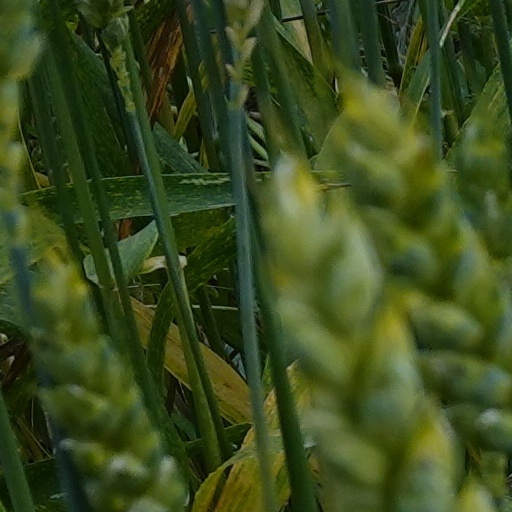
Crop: wheat